Flight of the Living Dead: Outbreak on a Plane

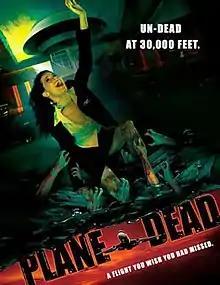
Teaser poster for the film

Flight of the Living Dead: Outbreak on a Plane is a 2007 direct-to-video zombie film by director Scott Thomas. Thomas co-wrote the screenplay with Mark Onspaugh and Sidney Iwanter. The film was originally titled Plane Dead, but the title was changed at Montreal's 2007 Fantasia Festival screening. In spite of a successful screening there and at other festivals, the film did not gain a commercial release and was issued directly to DVD in unrated form.